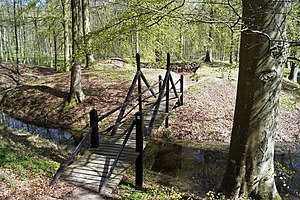
Stagsevold
Broen over til voldstedet
Broen til voldstedet
Stagsevold er en middelalderborg i Stagsrode Skov på nordsiden af Vejle Fjord.